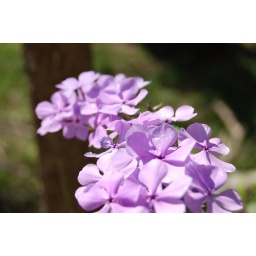
wild flowers near the Niangua river